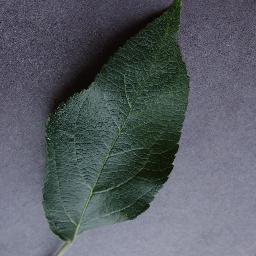
Label: Apple___healthy